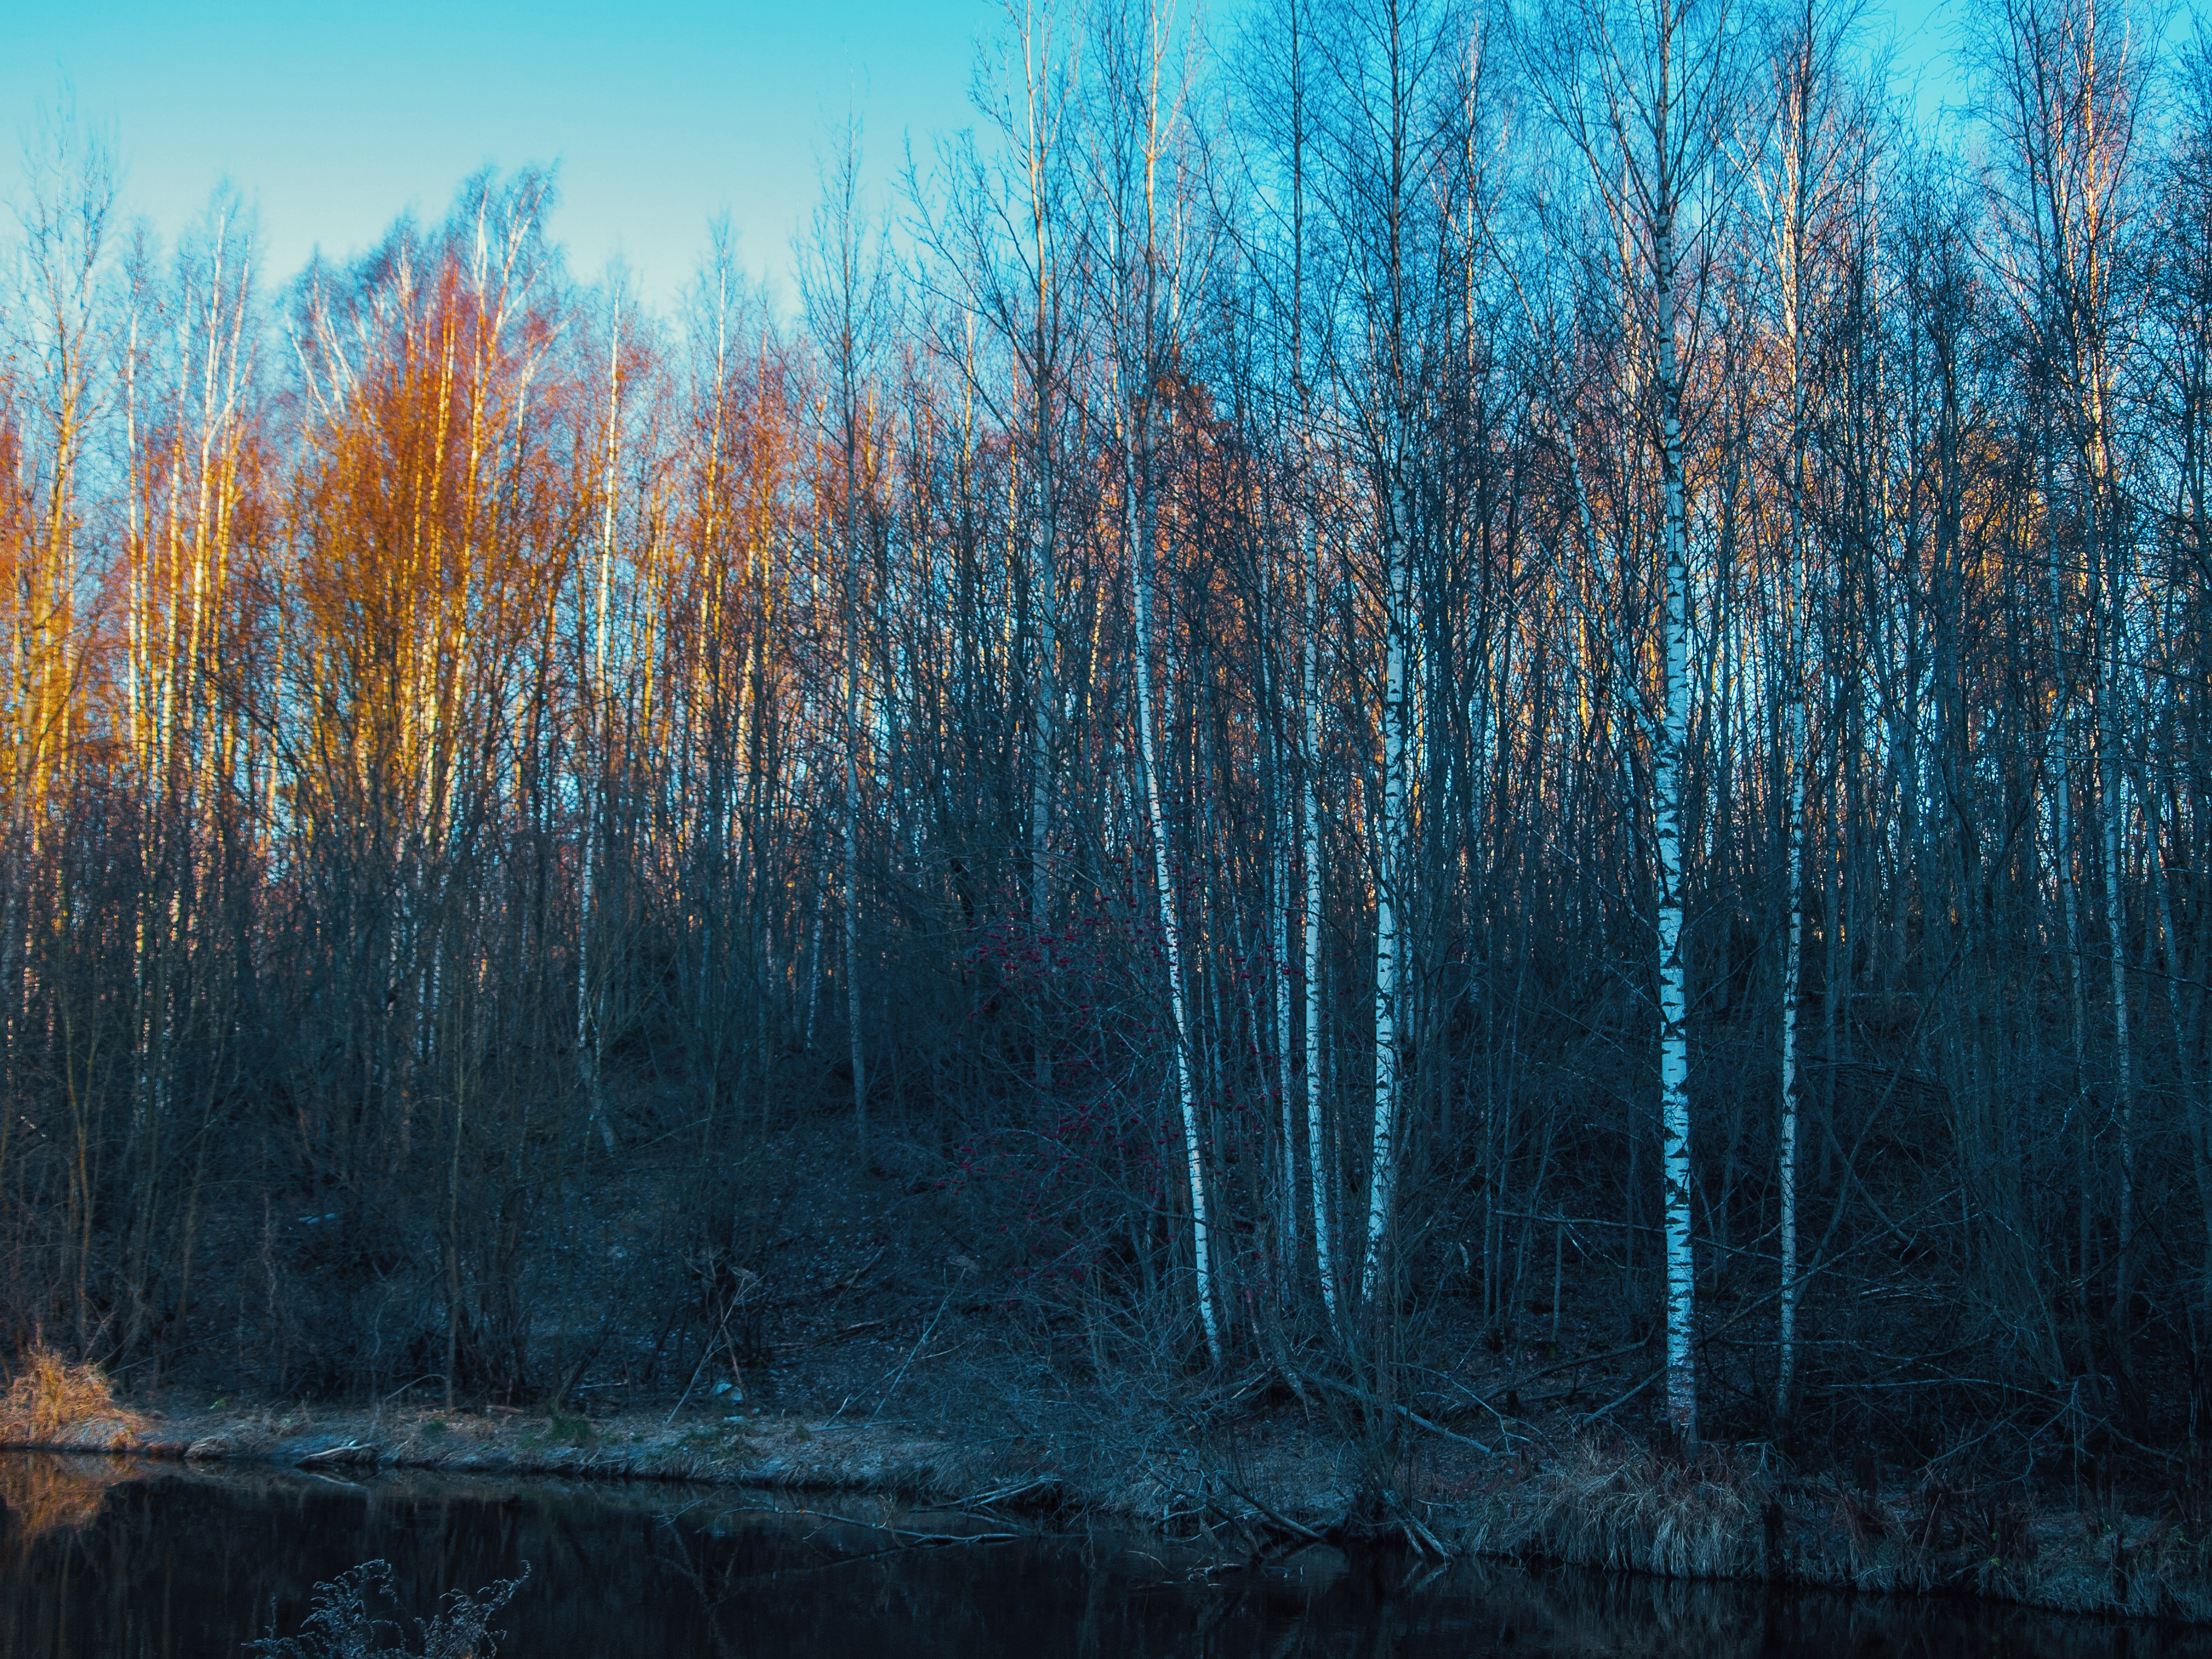
images, sky, plant, water, natural landscape, azure, tree, twig, wood, branch, trunk, cloud, larch, sunlight, grass, freezing, atmospheric phenomenon, landscape, snow, frost, forest, grove, spruce fir forest, electric blue, temperate broadleaf and mixed forest, deciduous, winter, lake, woodland, wetland, conifer, horizon, reflection, evening, tropical and subtropical coniferous forests, Northern hardwood forest, temperate coniferous forest, old growth forest, wildlife, bog, marsh, plant stem, symmetry, floodplain, riparian forest, birch family, pond, pine family, ice, swamp, bayou, Freshwater marsh, darkness